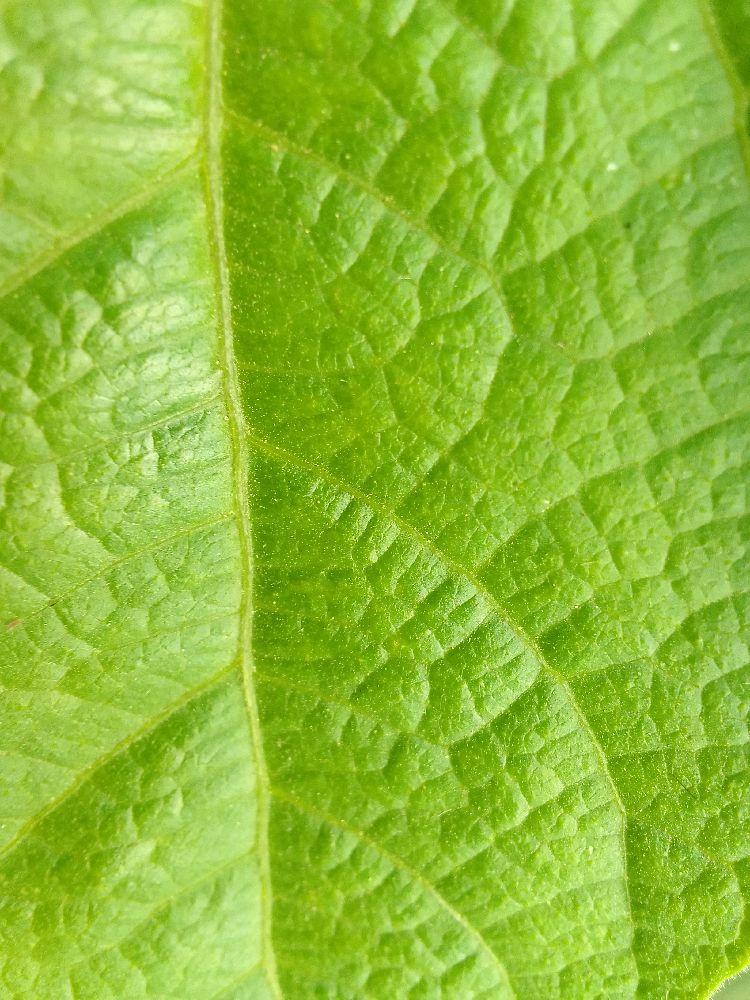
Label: healthy